Cartagena, Colombia

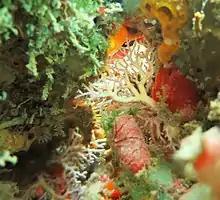
The endangered Varadero Coral Reef in Cartagena Bay

Once a district characterized by crime, Getsemaní, just south of the ancient walled fortress, has become "Cartagena's hippest neighborhood and one of Latin America's newest hotspots", with plazas that were once the scene of drug dealing being reclaimed and old buildings being turned into boutique hotels.